Jeffrey and Jill Erickson

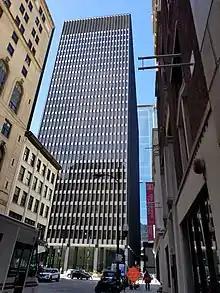
Dirksen Federal Building

On February 12, 1992, Jeffrey Erickson was indicted on federal charges connected to eight bank robberies, and state charges in regards to the shooting of Officer Maher, to which he pleaded not guilty. On July 13, his trial began in the United States district court. Three days later, while Officer Maher testified that he could not positively identify Erickson as the shooter, federal prosecutors demonstrated that shell casings found at the scene matched a gun found in the Ericksons' townhouse.